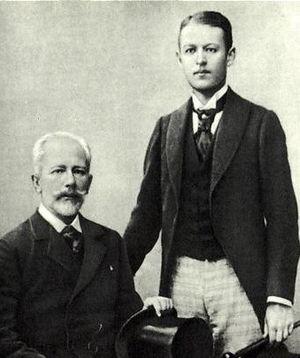
Piotr Ilitch Tchaïkovski ou Tchaïkovsky est un compositeur russe de l’époque romantique né le 25 avril 1840 à Votkinsk et mort le 25 octobre 1893 à Saint-Pétersbourg.
Vladimir Lvovitch Davydov est un militaire russe né le 28 novembre 1871 à Kamianka dans l'oblast de Tcherkassy et mort le 14 décembre 1906 à Kline, près de Moscou. Il est le neveu de Piotr Ilitch Tchaïkovski qui l'appelait Bob. Bien qu'une affection lia les deux hommes, tous deux homosexuels, il n'existe pas de preuve que leur relation ait été autre que platonique.